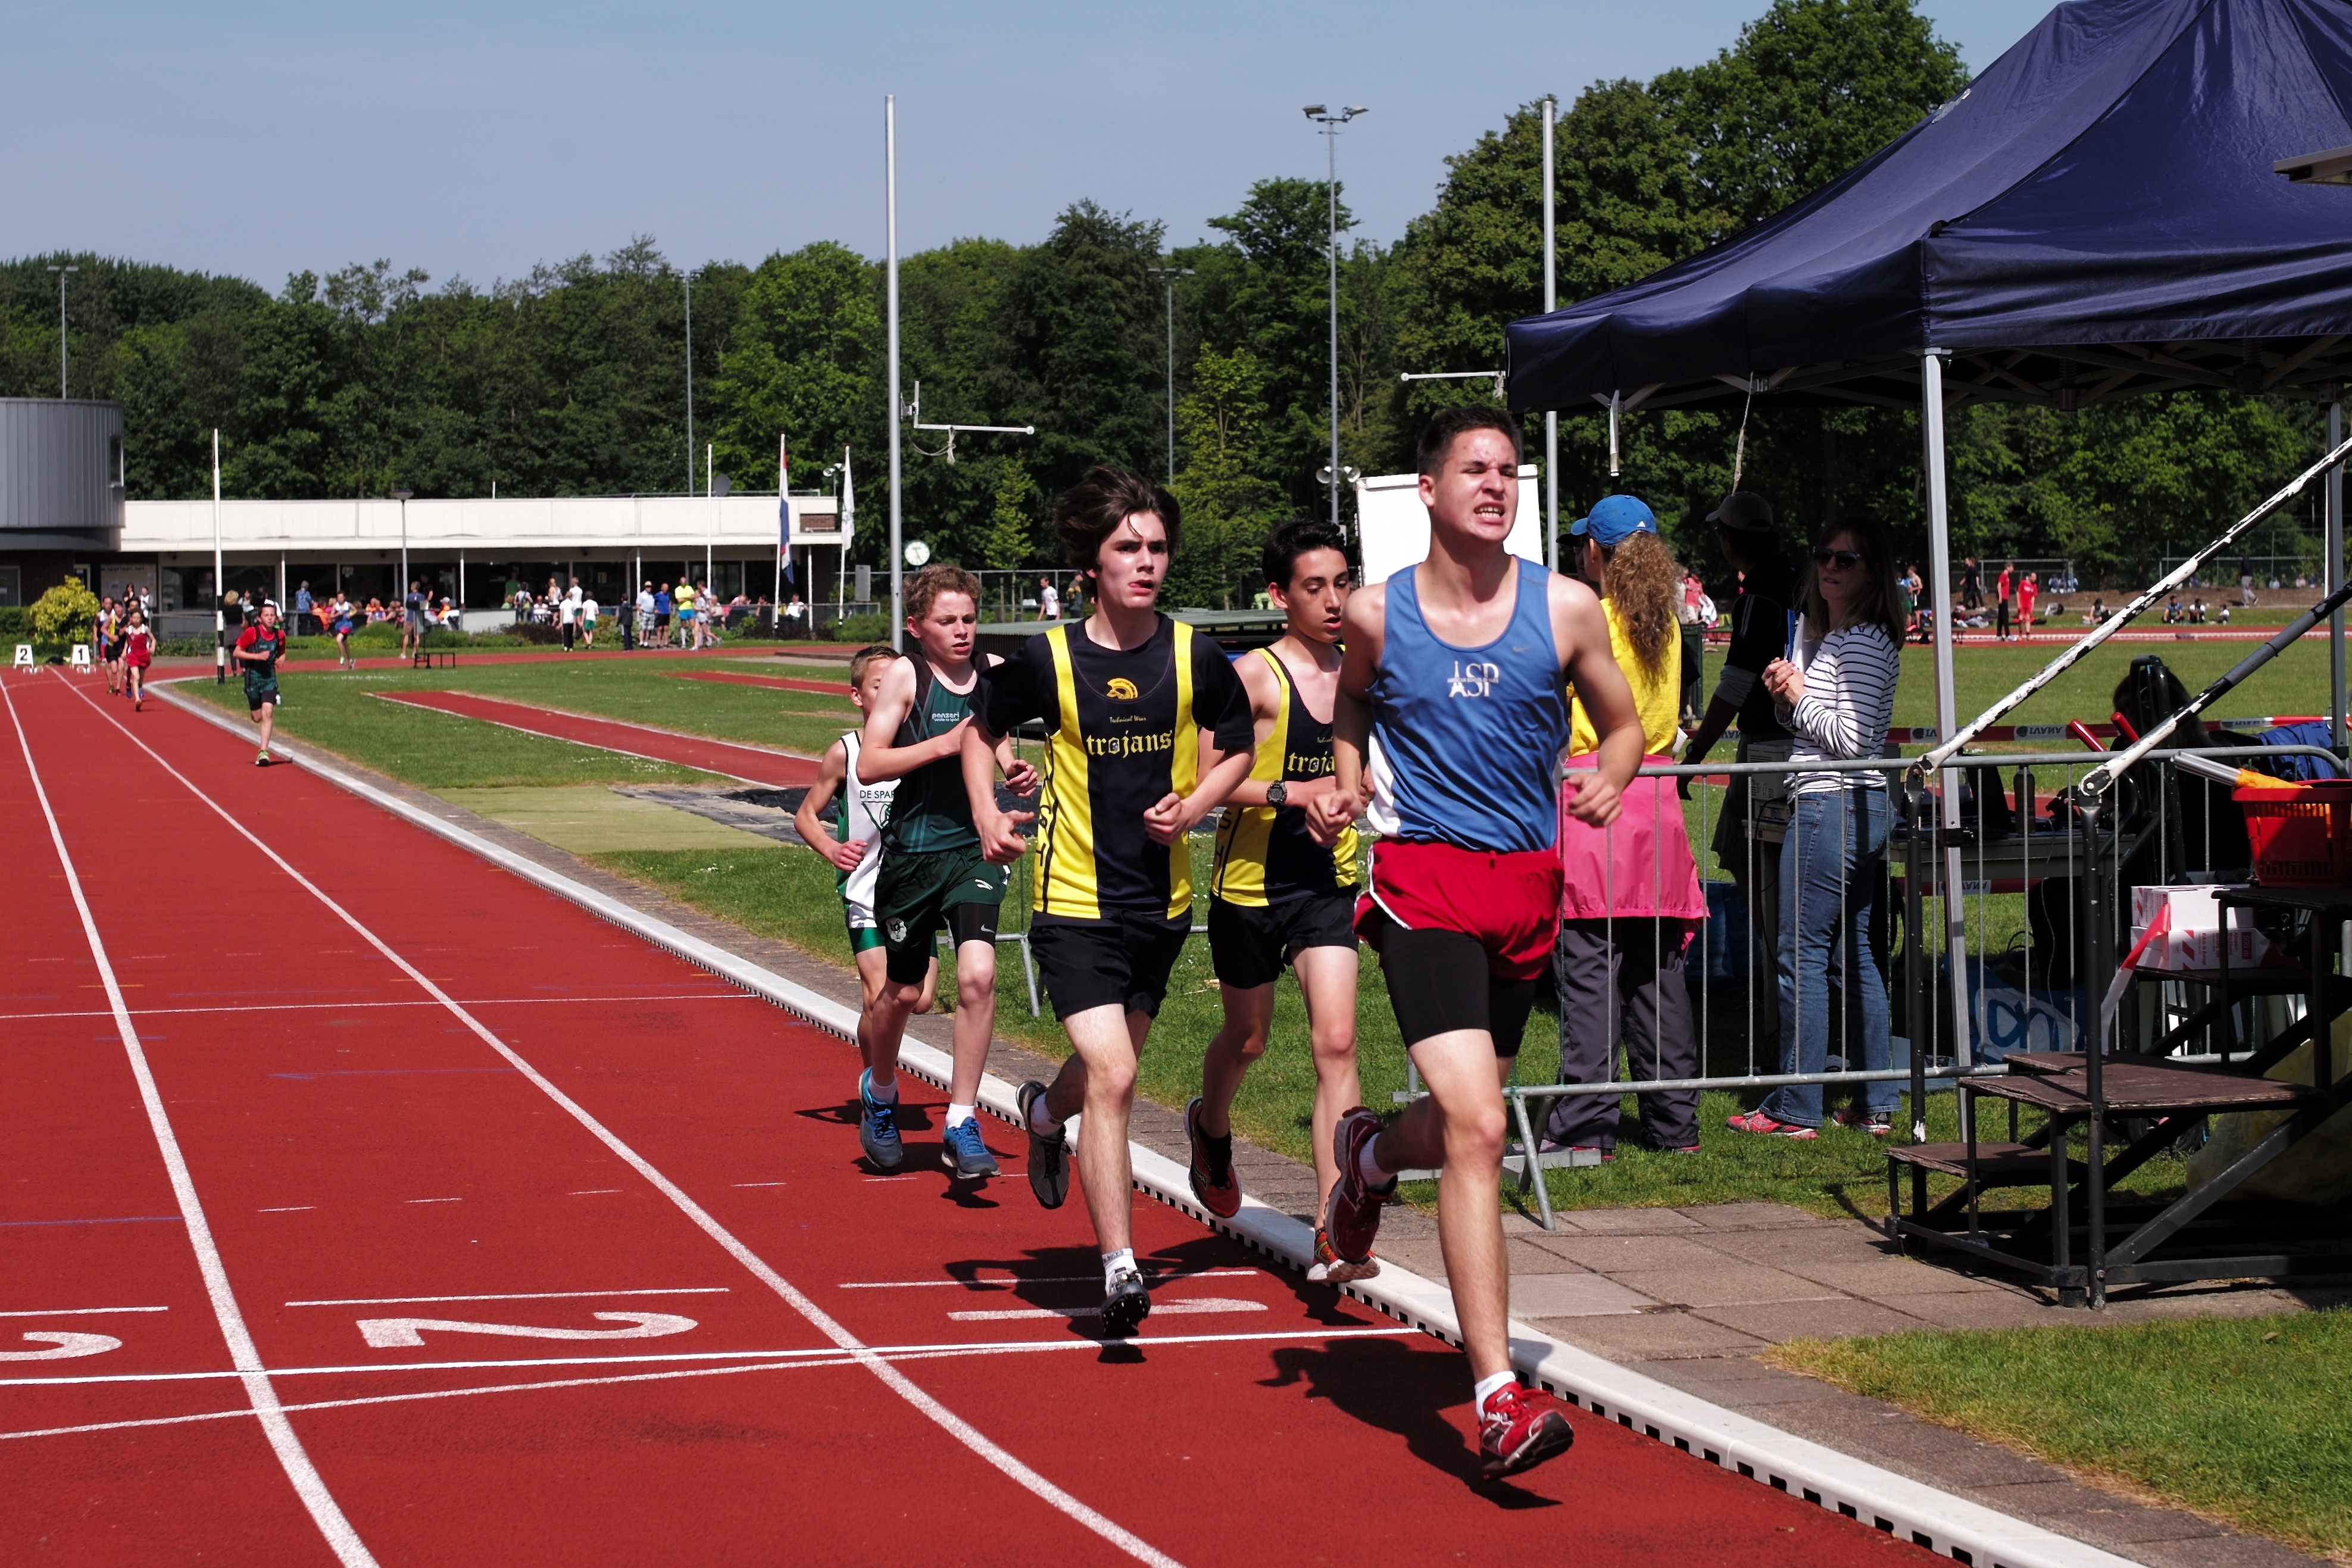
girl, track, sport, boy, running, run, runner, competition, sports, endurance, highschool, athletics, meet, sprint, trackfield, physical exercise, human action, endurance sports, duathlon, track and field athletics, middle distance running, 800 metres